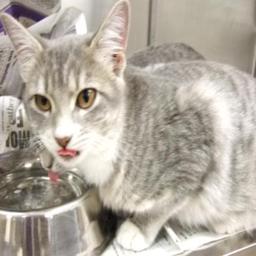
Animal: cats